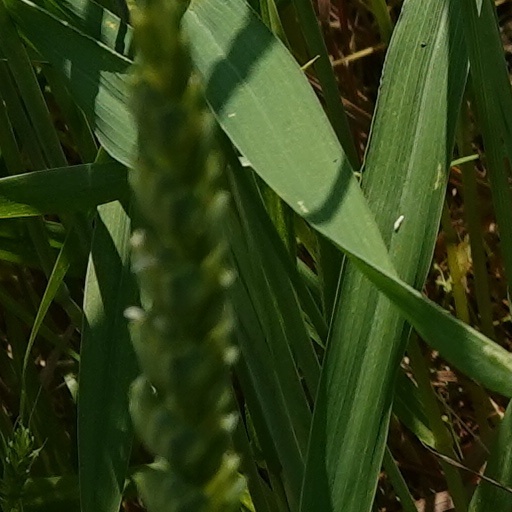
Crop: wheat